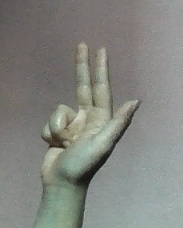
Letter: al